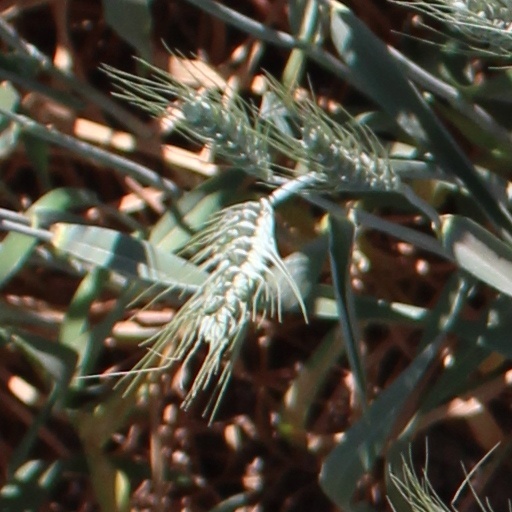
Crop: wheat